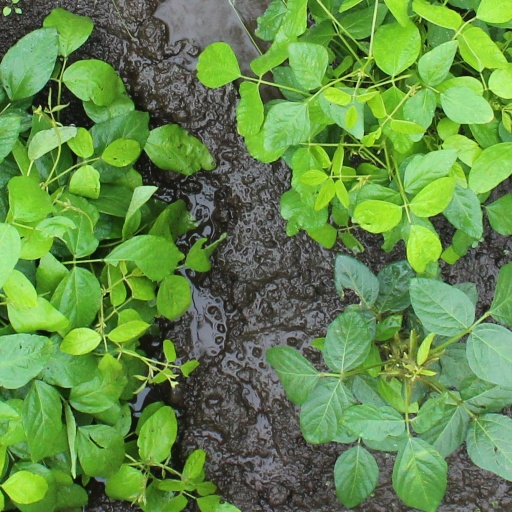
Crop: soybean